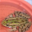
Label: frog